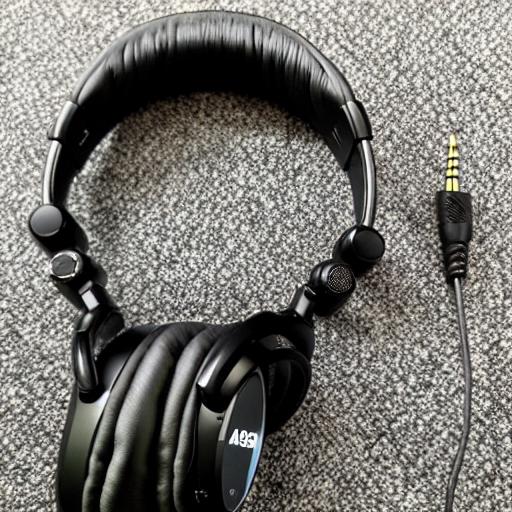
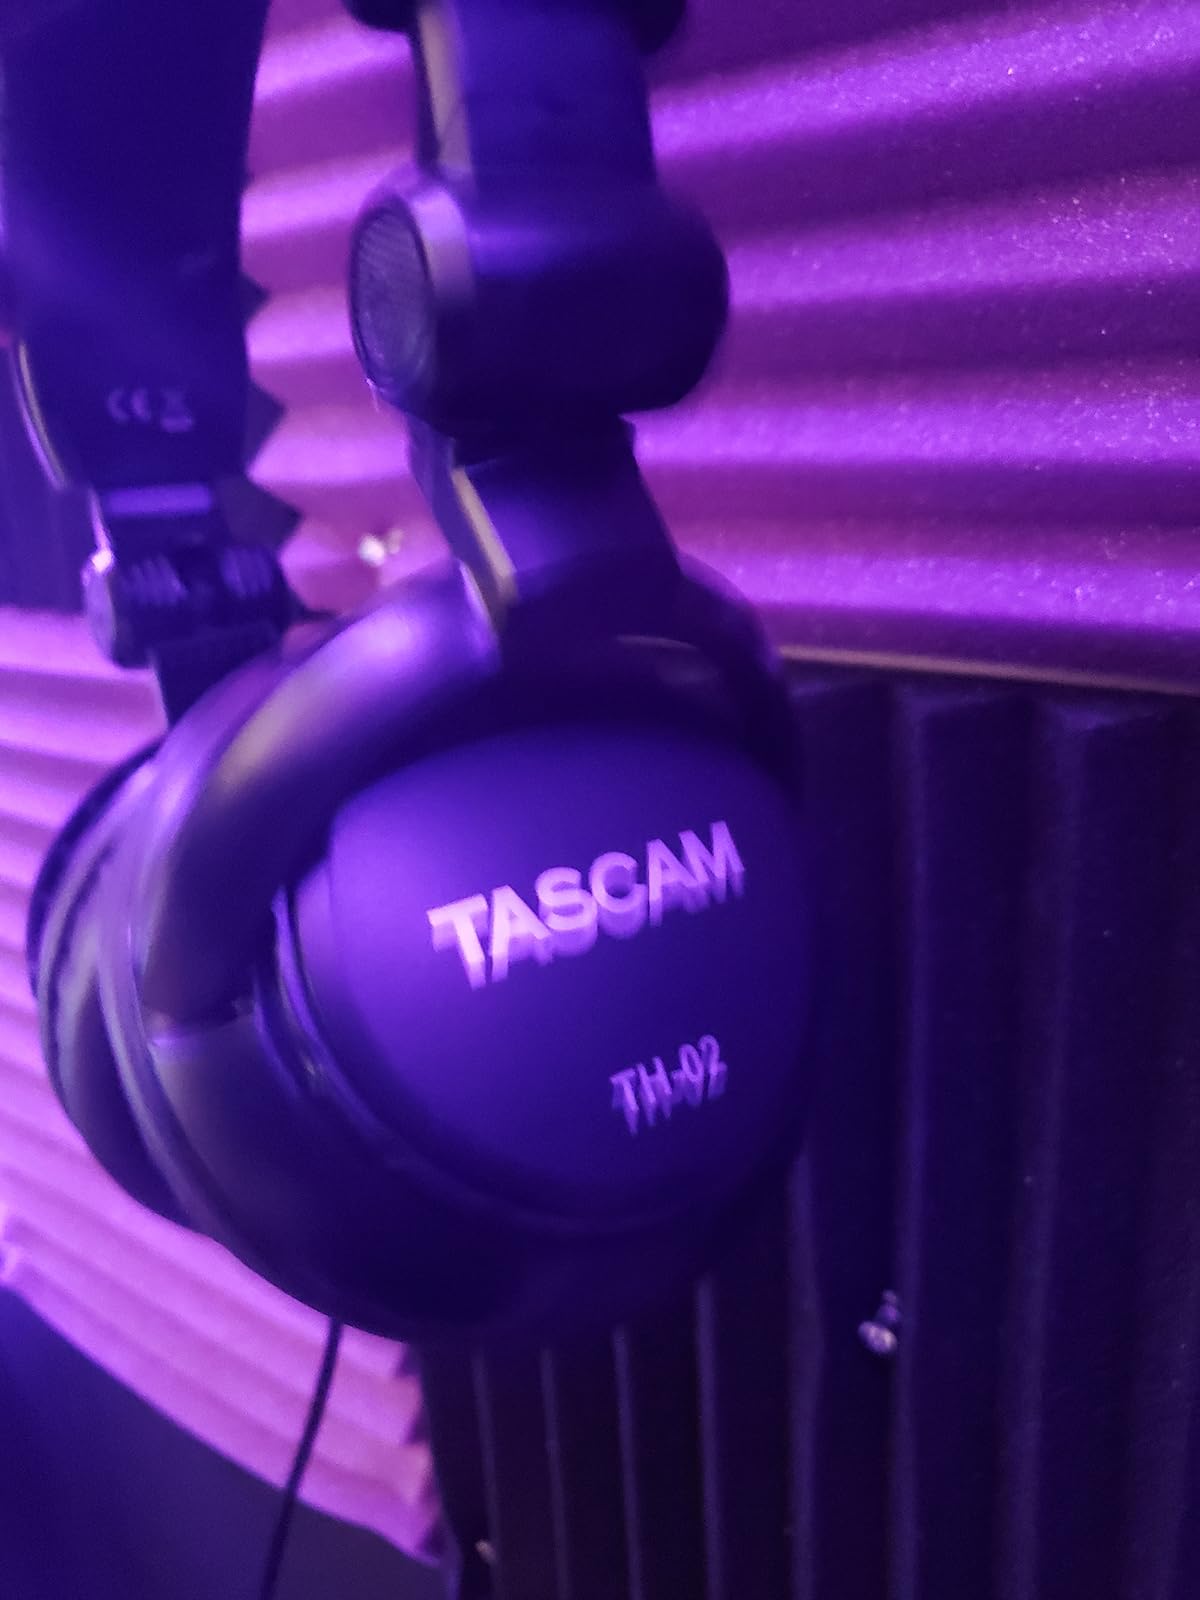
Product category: headphones
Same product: no